Anníe Mist Þórisdóttir

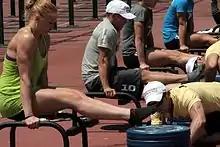
Anníe Þórisdóttir during the Skills Test at the 2011 Games.

At the 2011 CrossFit Games, Anníe was dominant. She won every stage of the CrossFit Games season beginning with the inaugural worldwide Open (1st, worldwide), and continuing through the Europe Regional and the Games. Anníe surpassed 2010 Games champion Kristan Clever by a margin of 43 points thanks to top 5 finishes on 8 of the 10 events, including three event wins (Rope/Clean, Skills 2, Dog-Sled) and four third-place finishes (Killer Kage, The End 1, The End 2, The End 3). Anníe shared the podium with Clever (2nd overall) and Rebecca Voigt (3rd overall).